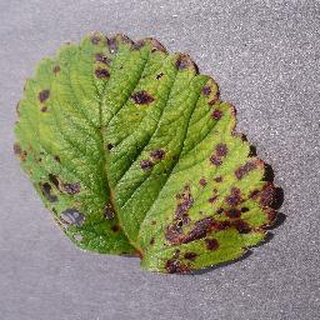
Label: strawberry_leaf_scorch